Vampire

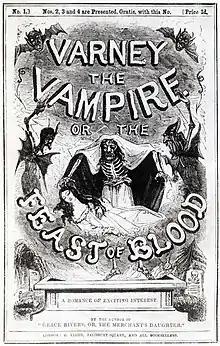
See caption

In early 1970, local press spread rumours that a vampire haunted Highgate Cemetery in London. Amateur vampire hunters flocked in large numbers to the cemetery. Several books have been written about the case, notably by Sean Manchester, a local man who was among the first to suggest the existence of the "Highgate Vampire" and who later claimed to have exorcised and destroyed a whole nest of vampires in the area. In January 2005, rumours circulated that an attacker had bitten a number of people in Birmingham, England, fuelling concerns about a vampire roaming the streets. Local police stated that no such crime had been reported and that the case appears to be an urban legend.